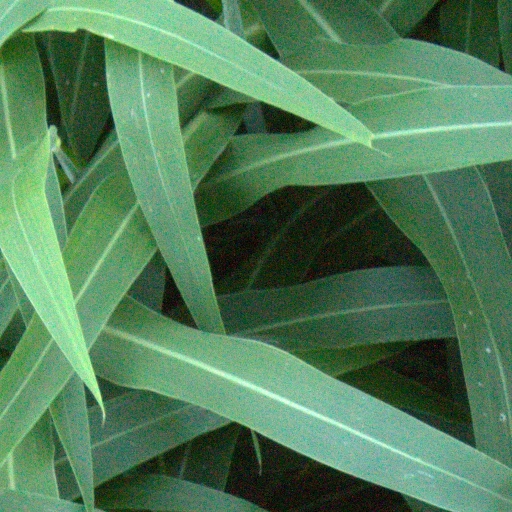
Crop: sorghum